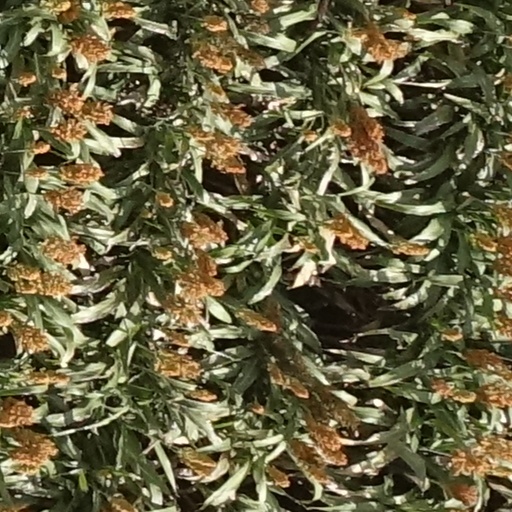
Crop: sorghum